Winifred Cameron

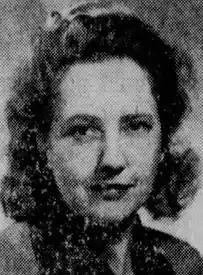
Winifred S. Cameron, from a 1964 newspaper

Winifred Sawtell Cameron (December 3, 1918 – March 29, 2016) was an American astronomer. She worked at Goddard Space Flight Center in Maryland for most of her career, and compiled the Lunar Transient Phenomena (LTP) database. She was involved in the Gemini and Apollo programs.